Police, Adjective

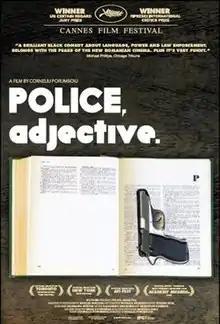
Film poster

Police, Adjective is a 2009 Romanian drama film directed by Corneliu Porumboiu. The movie focuses on policeman Cristi, who is investigating a teenage boy who has been smoking hashish. Over time, Cristi begins to question the ethical ramifications of his task.